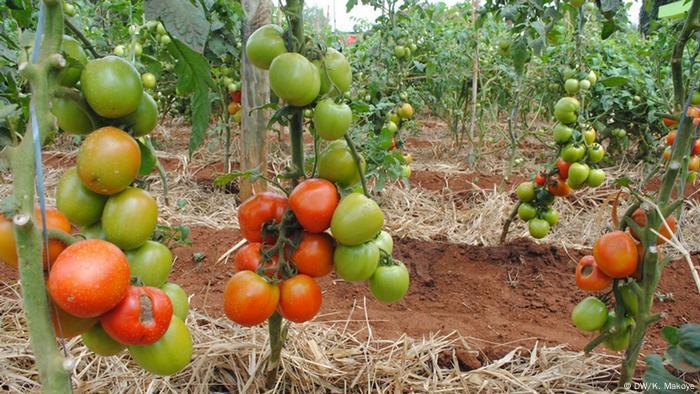
Shamba la nyanya lenye mimea iliyojaa matunda.Baadhi ya nyanya zimeiva na kuwa nyekundu huku zingine zikiwa bado mbichi na za kijani.Udongo umefunikwa na majani makavu yakionyesha mbinu ya kilimo bora.